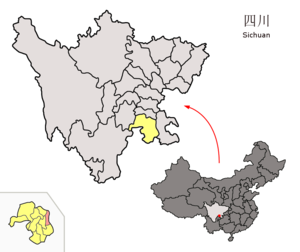
Le xian de Jiang'an est un district administratif de la province du Sichuan en Chine. Il est placé sous la juridiction de la ville-préfecture de Yibin.